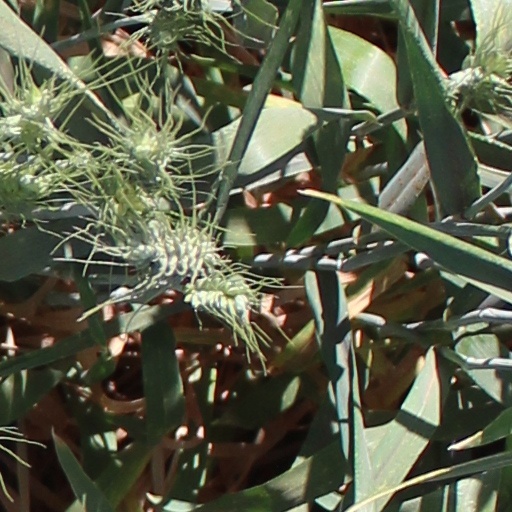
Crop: wheat